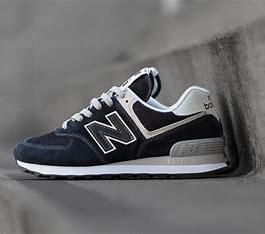
Brand: New
Model: Balance 574